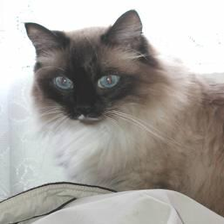
Species: cat
Breed: Siamese